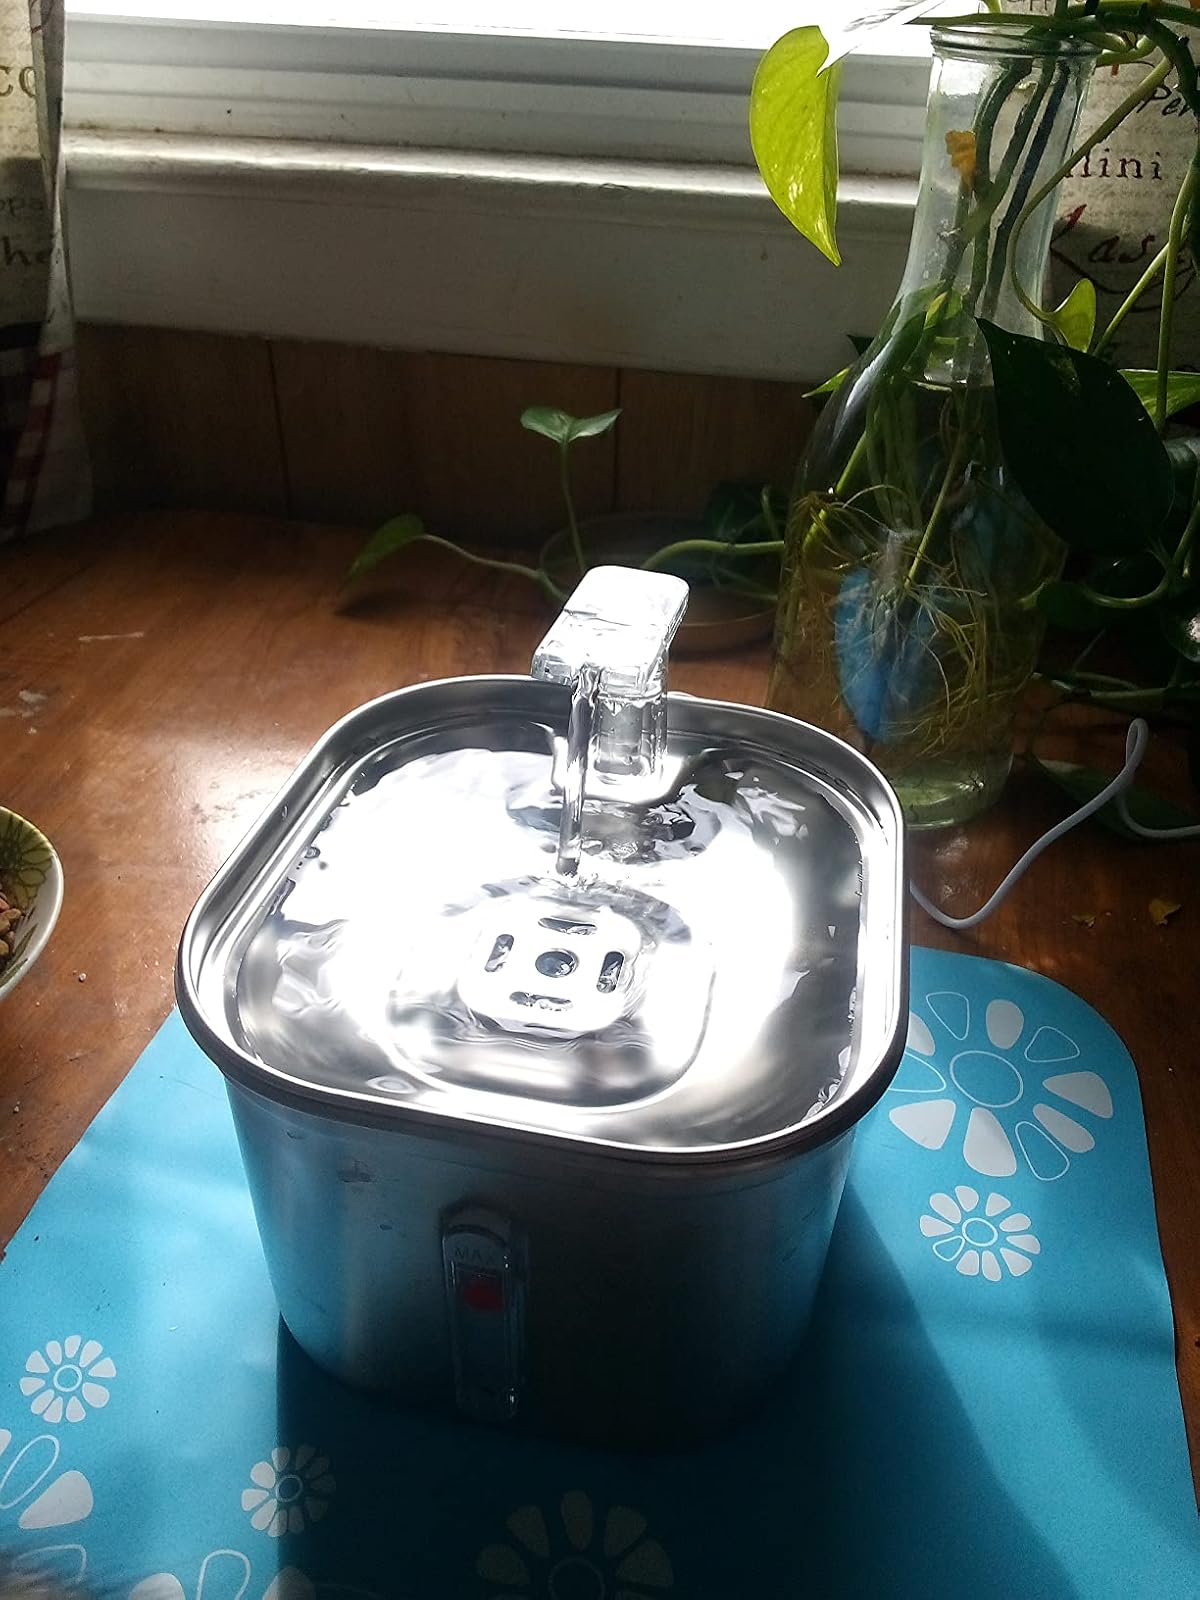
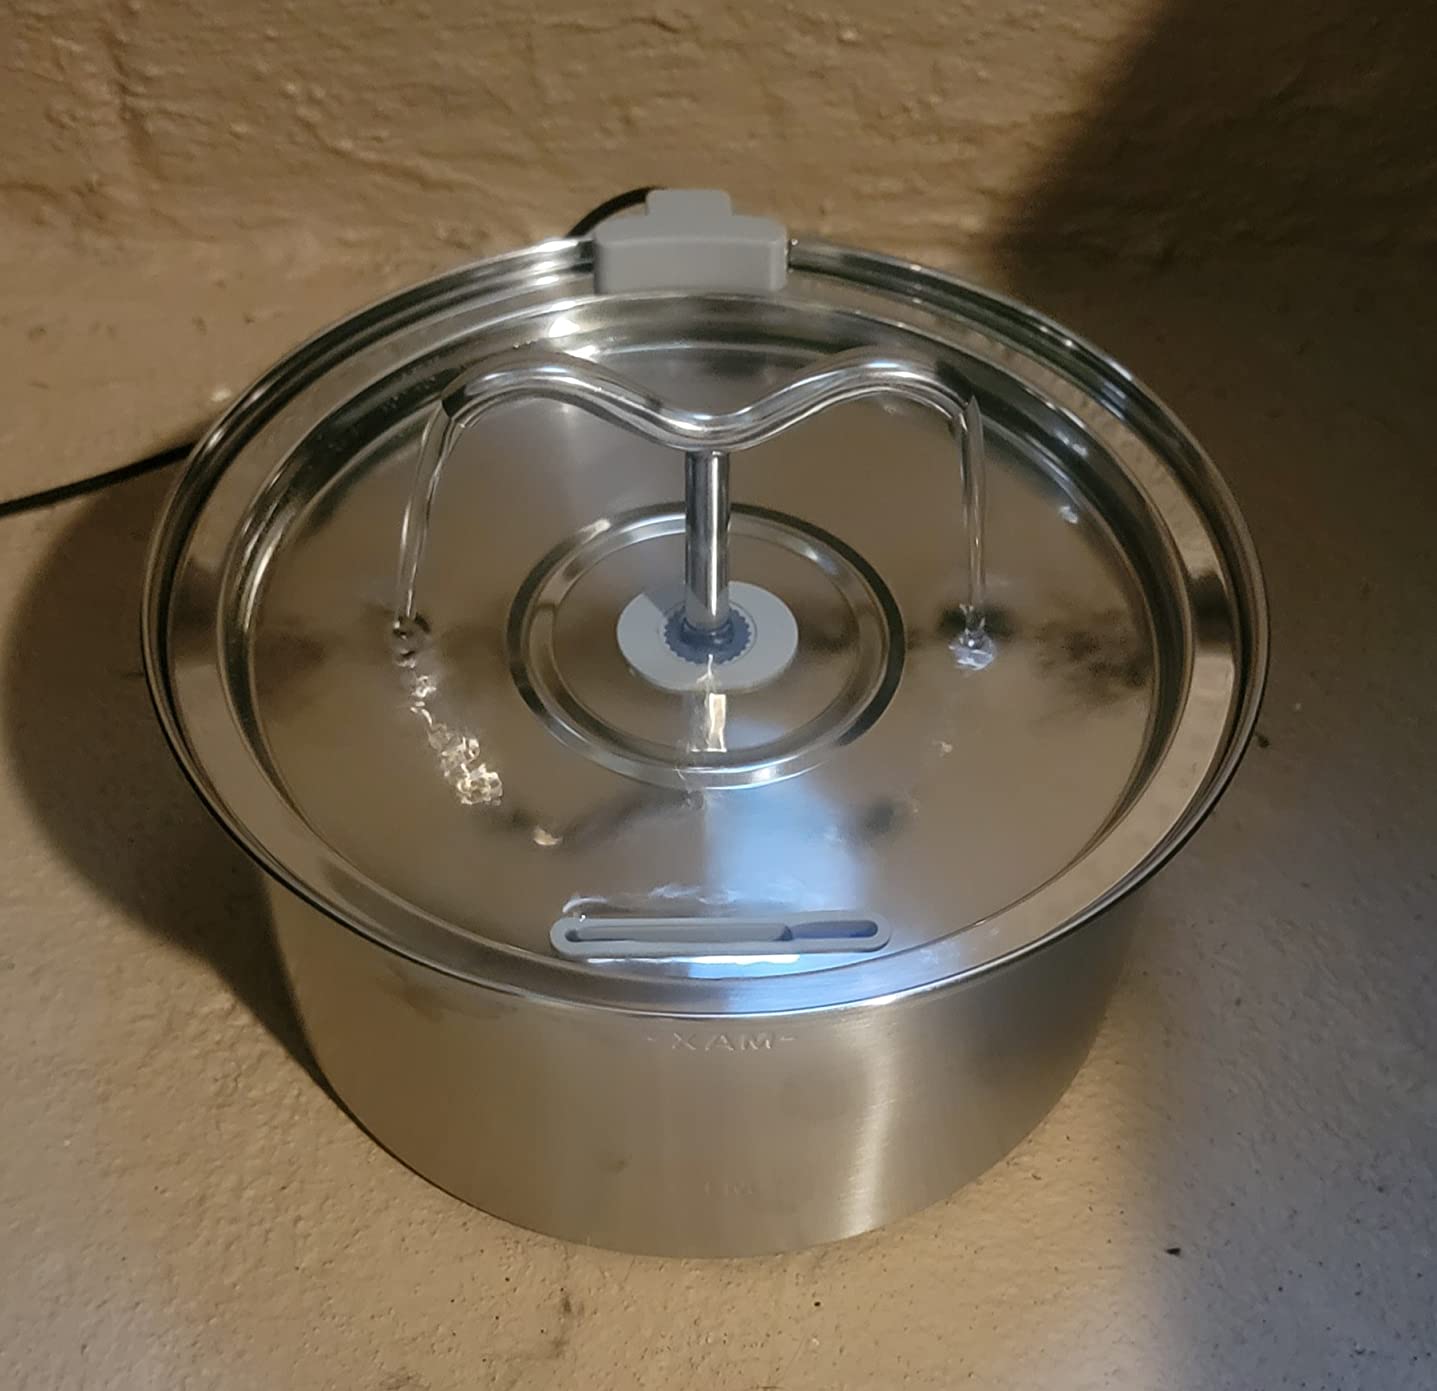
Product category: items_bowl
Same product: no